Presidency of James K. Polk

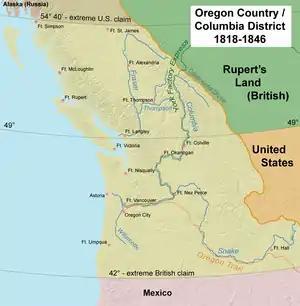
Map of Oregon Country, which the Oregon Treaty split between the Americans and British at the 49th parallel

Since the signing of the Treaty of 1818, the largely unsettled Oregon Country had been under the joint occupation and control of Great Britain and the United States. Previous U.S. administrations had offered to divide the region along the 49th parallel, which was not acceptable to Britain, as it had commercial interests along the Columbia River. Britain's preferred partition, which would have awarded Puget Sound and all lands north of the Columbia River to Britain, was unacceptable to Polk. Edward Everett, President Tyler's minister to Britain, had informally proposed dividing the territory at the 49th parallel with the strategic Vancouver Island granted to the British. However, when the new British minister Richard Pakenham arrived in Washington in 1844, he found that many Americans desired the entire territory. Oregon had not been a major issue in the 1844 election, but the recent heavy influx of settlers to the Oregon Country and the rising spirit of expansionism in the United States made a treaty with Britain more urgent.